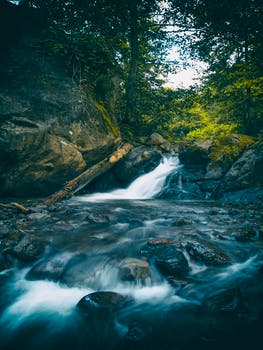
Label: No Watermark